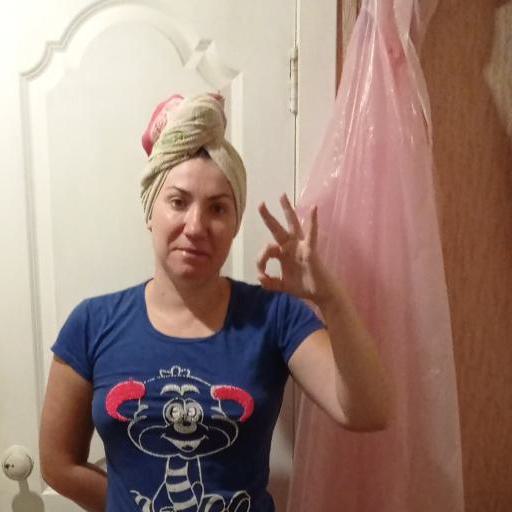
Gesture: ok